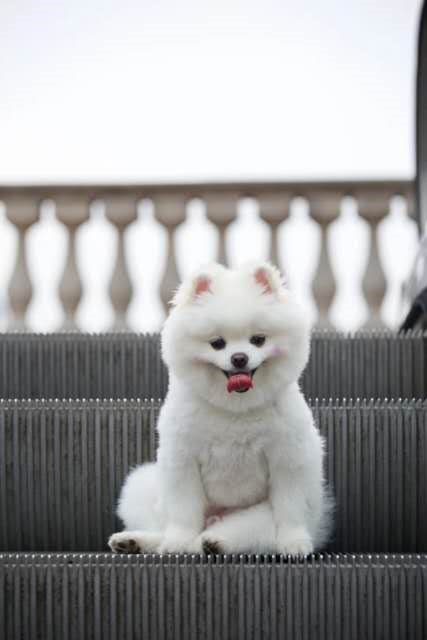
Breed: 1936-n000005-Pomeranian